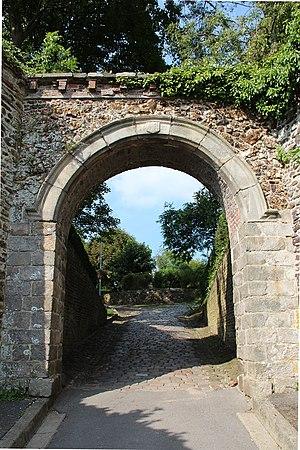
Cassel (département du Nord, France)